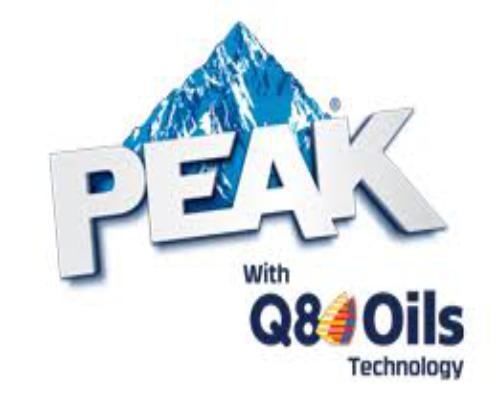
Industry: Leisure